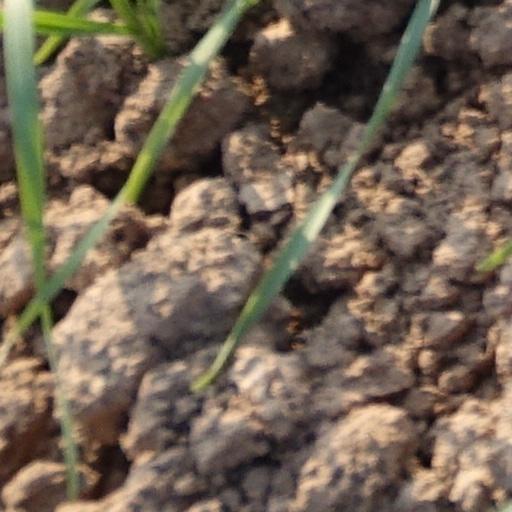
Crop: wheat